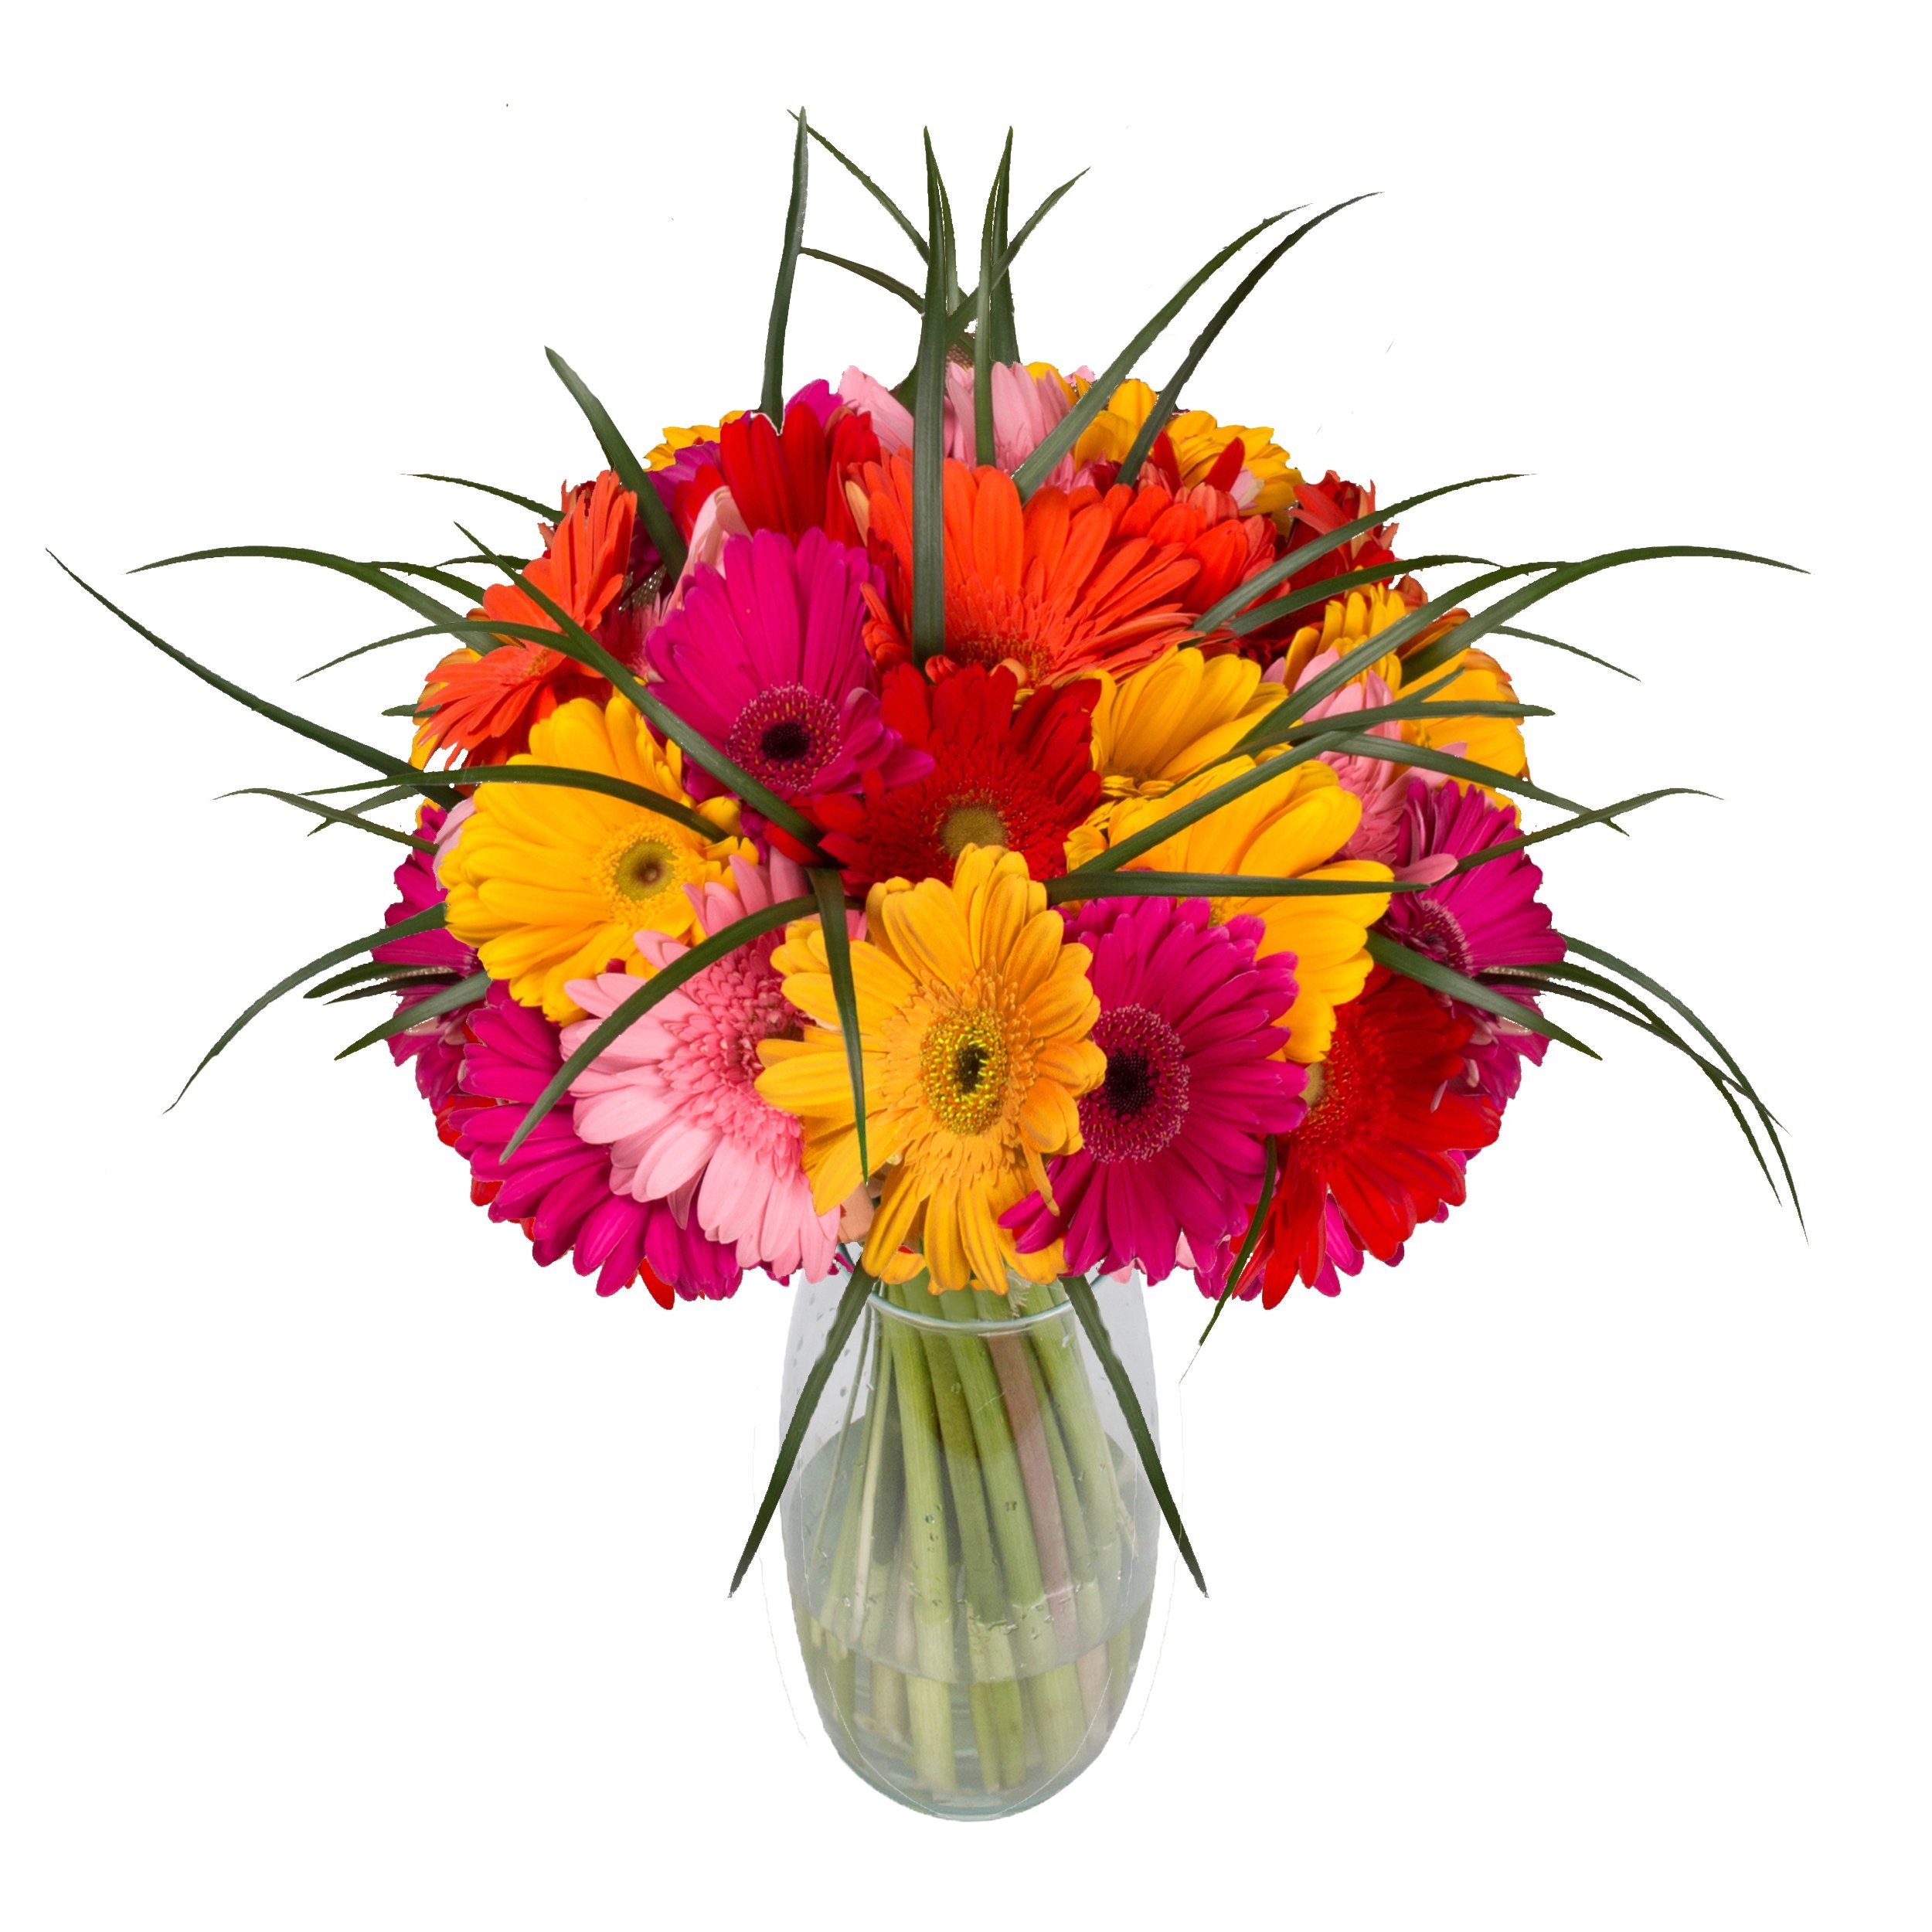
Item Name: Rainbow Gerbera Bouquet - 31 Stems - Fresh Cut Flowers - Floral Arrangements For Delivery By Bloomingmore | Home, Office, Wedding Decor, DIY, Party Event, Housewarming, Teacher and Engagement
Bullet Point 1: 6 (30 tips) Lilygrass, 5 stems Gerberas Yellow, 5 stems Gerberas Pink
Bullet Point 2: 5 stems Gerberas Hot Pink, 5 stems Gerberas Red, 5 stems Gerberas Orange
Product Description: This vibrant assortment of flowers would look fantastic in any home or event this year.
Value: nan
Unit: None

Price: 62.98